Karelians

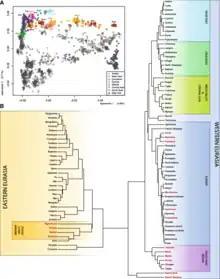
PCA and genetic distances of Uralic-speaking populations (Tambets et al 2018).

While Novgorod unsuccessfully tried to subdue Karelians, Sweden achieved its goals over the neighbouring Finnish tribes. The Swedes raided Karelian lands, began to convert the local population to Roman Catholicism and attempted to ensure their complete dominance with the foundation of castles, in 1293 at Vyborg and in 1295 at Kexholm (Käkisalmi in Finnish, Koryela in Russian chronicles), on the sites of ancient Karelian settlements. However, Novgorod managed to repel the Swedish attack by capturing and burning down Kexholm Castle. After this, Sweden and Novgorod engaged in the long conflict for rule over the Karelians and their lands.